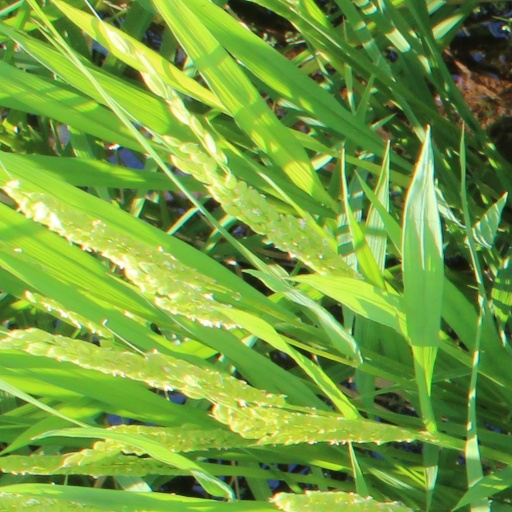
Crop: rice